Anatoly Novikov

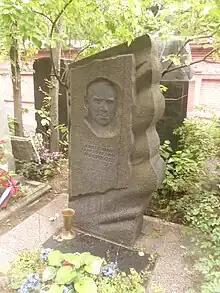
Anatoly Novikov's grave at Novodevichy Cemetery, Moscow

Anatoly Grigoryevich Novikov (Skopin – 24 September 1984, Moscow) was a Soviet and Russian composer, a choral conductor and pedagogue.